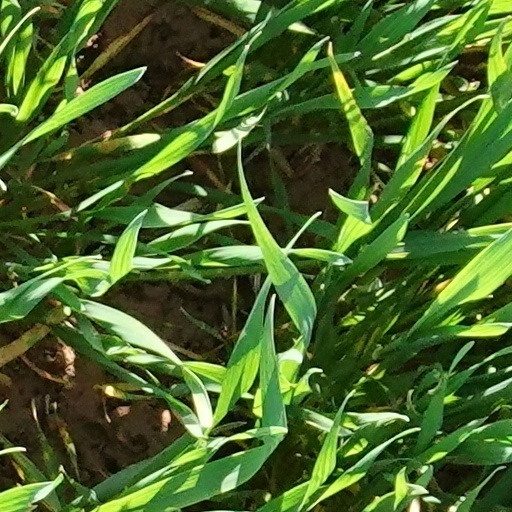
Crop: wheat